Alfredo Versace

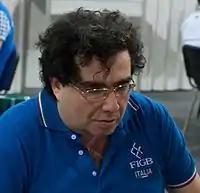
Alfredo Versace (2014)

Alfredo Versace (born 4 June 1969) is an Italian professional bridge player. He has been a stalwart on Italian teams for two decades and has won many European and world championships. As of July 2014 he ranks fourth among Open World Grand Masters and his regular partner Lorenzo Lauria ranks fifth.